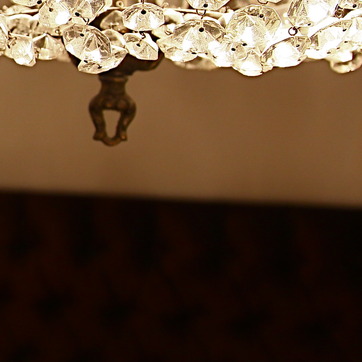
Material: painted